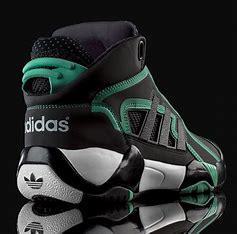
Brand: adidas
Model: originals Adidas Originals Streetball